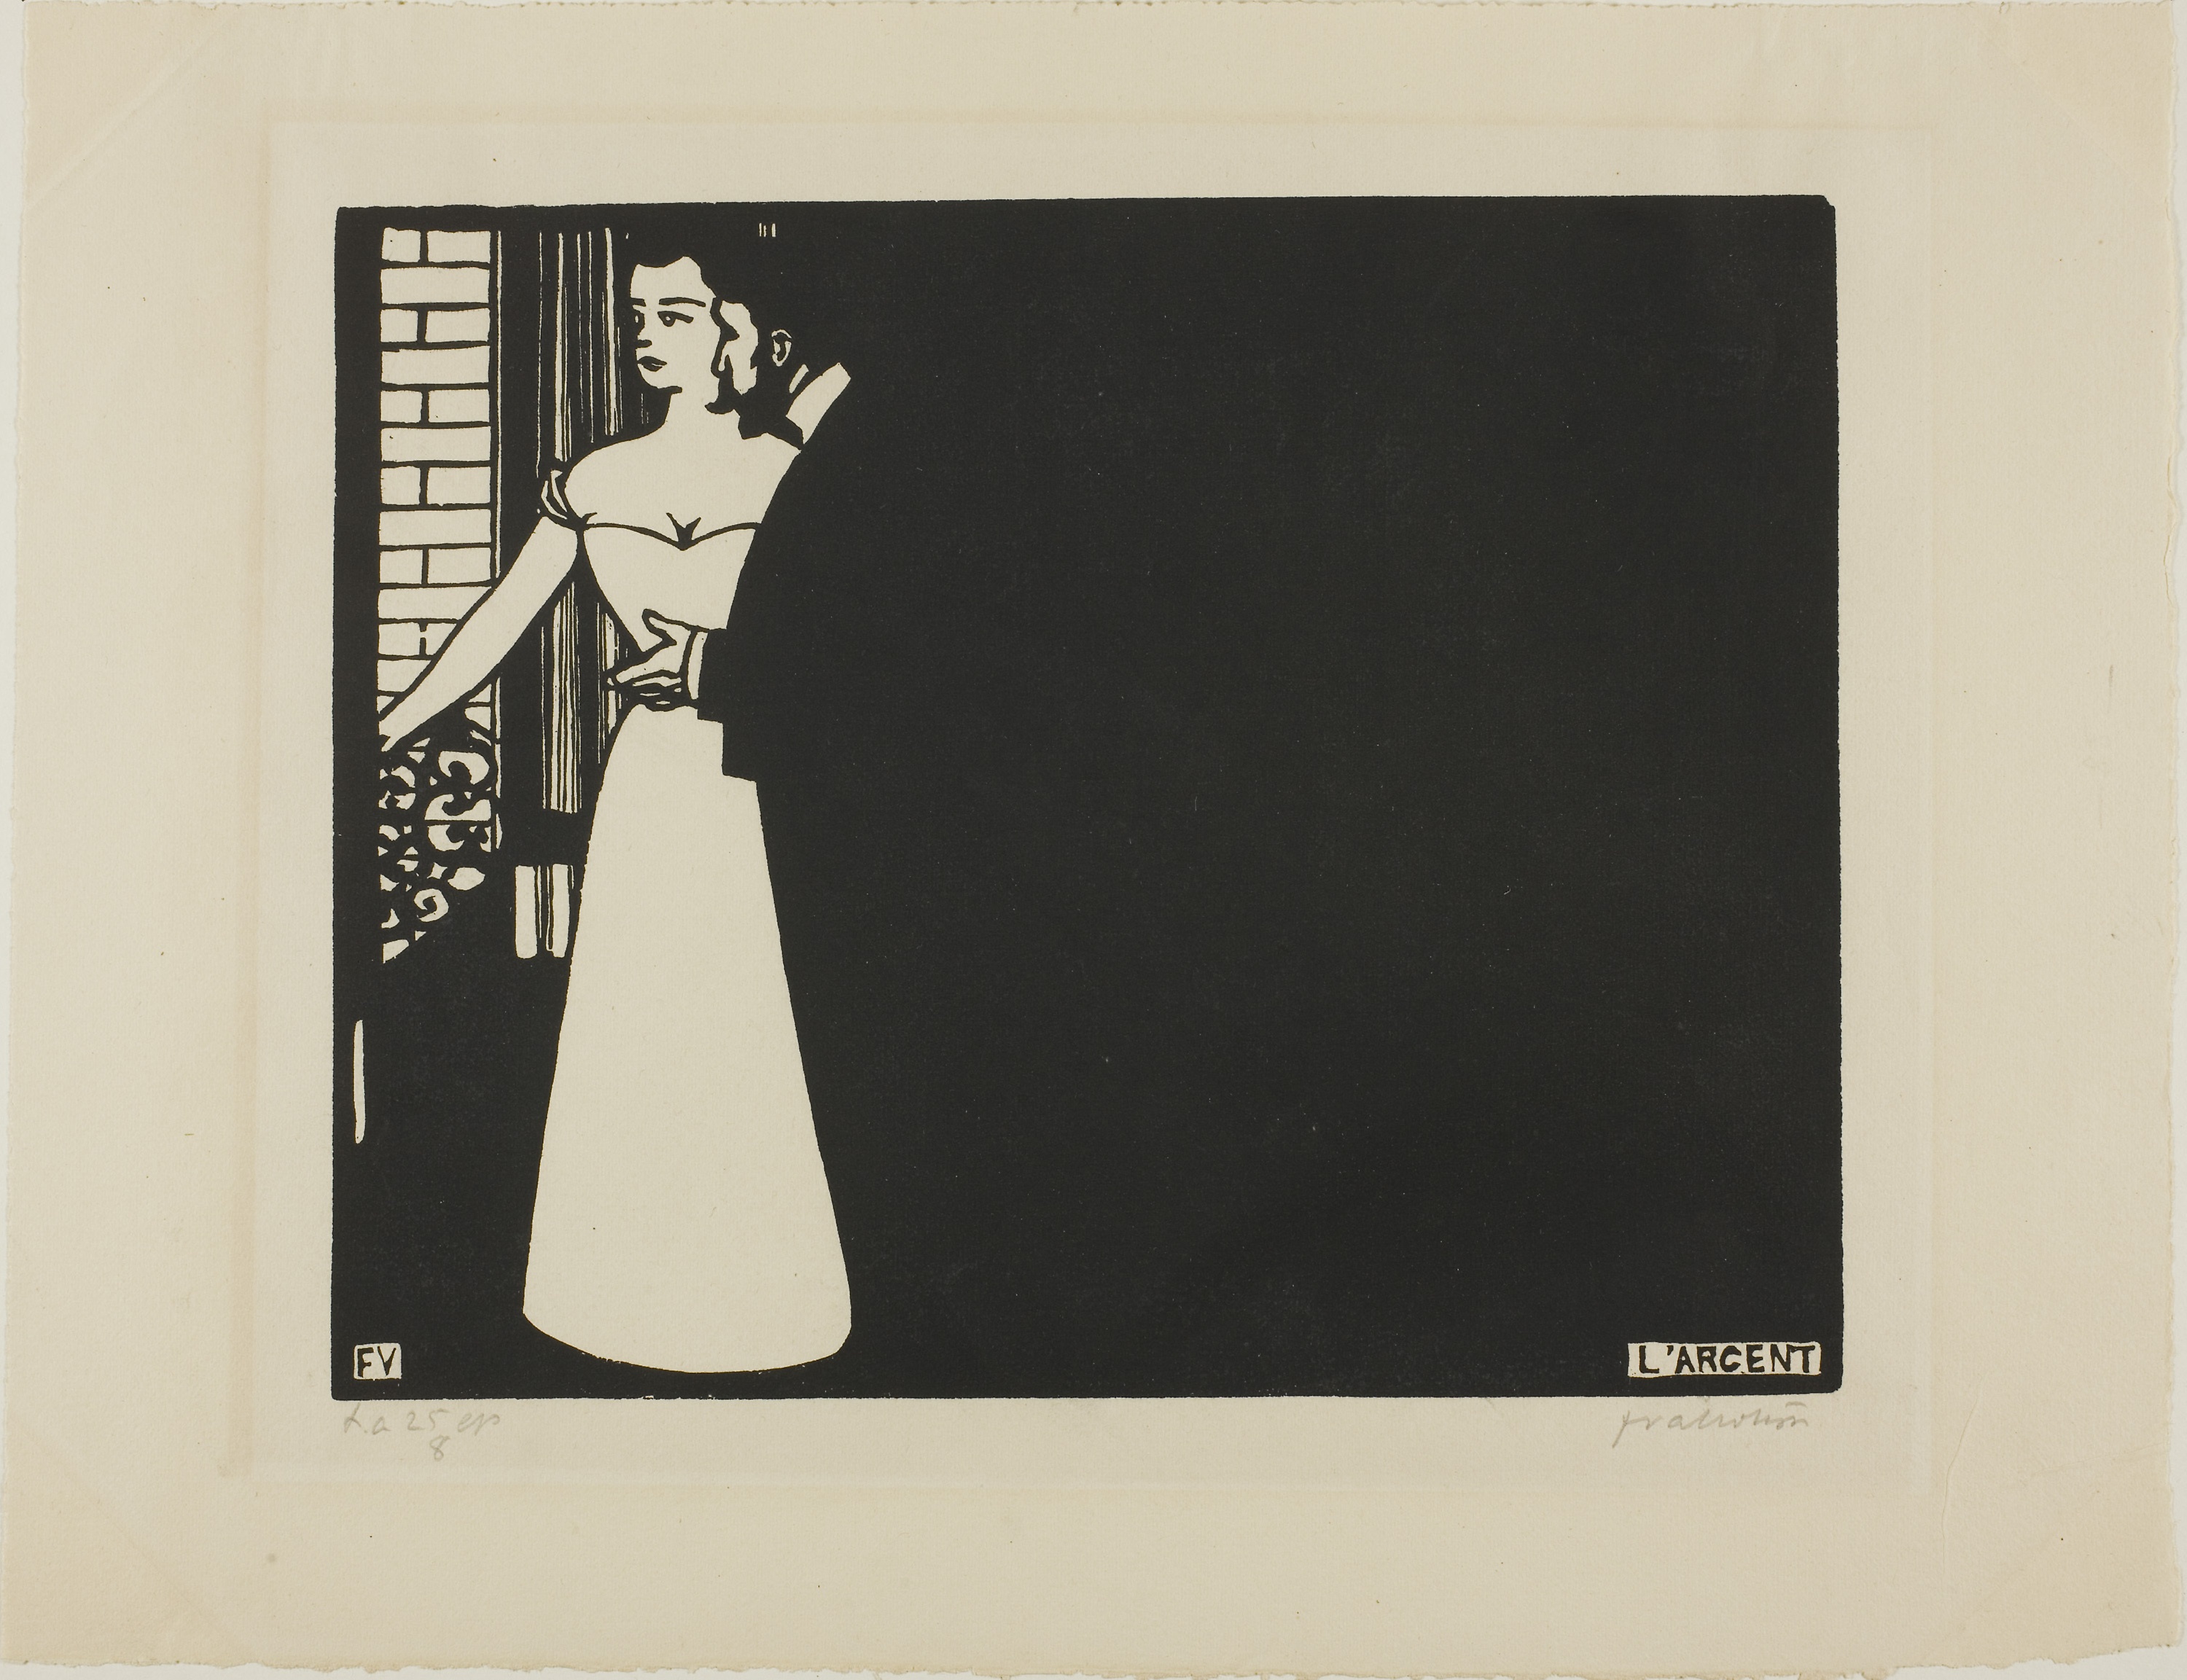
picture frame, font, paper, art